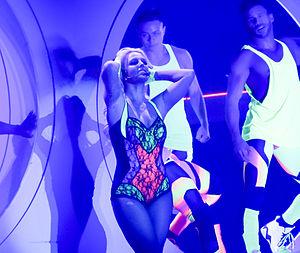
Britney Jean Spears, née le 2 décembre 1981 à McComb, est une chanteuse, danseuse, actrice, femme d'affaires et icône culturelle américaine.